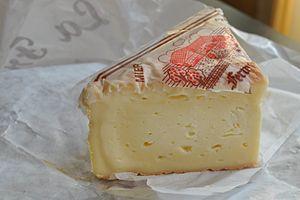
Un quart de Maroilles
Hirson est une commune française, située dans le département de l'Aisne en région Hauts-de-France.